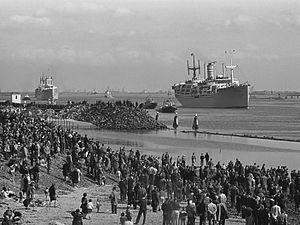
Hand in hand, kameraden (Geen woorden maar daden) est une chanson écrite par Jaap Valkhoff et interprétée par le chanteur néerlandais Jacky van Dam, sortie en single 45 tours en 1961. Écrite à propos du Feyenoord Rotterdam, elle en est devenue l'hymne officiel.
Feyenoord Rotterdam, couramment appelé Feyenoord, est un club de football néerlandais originaire du sud de Rotterdam et fondé le 19 juillet 1908.